Catchwater

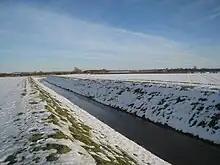
A village catchwater drain

A catchwater device is a large-scale man-made device for catching surface runoff from hills and the sky from precipitation by channeling it to reservoirs for commercial and domestic use later. Freshwater is a scarce natural resource due to pollution, droughts, and overpopulation. Catchwater is a sustainable mechanism to increase freshwater in areas facing droughts or polluted waterways. A catchwater drain decreases the velocity of storm-water runoff to reduce and prevent erosion and other environmental problems.